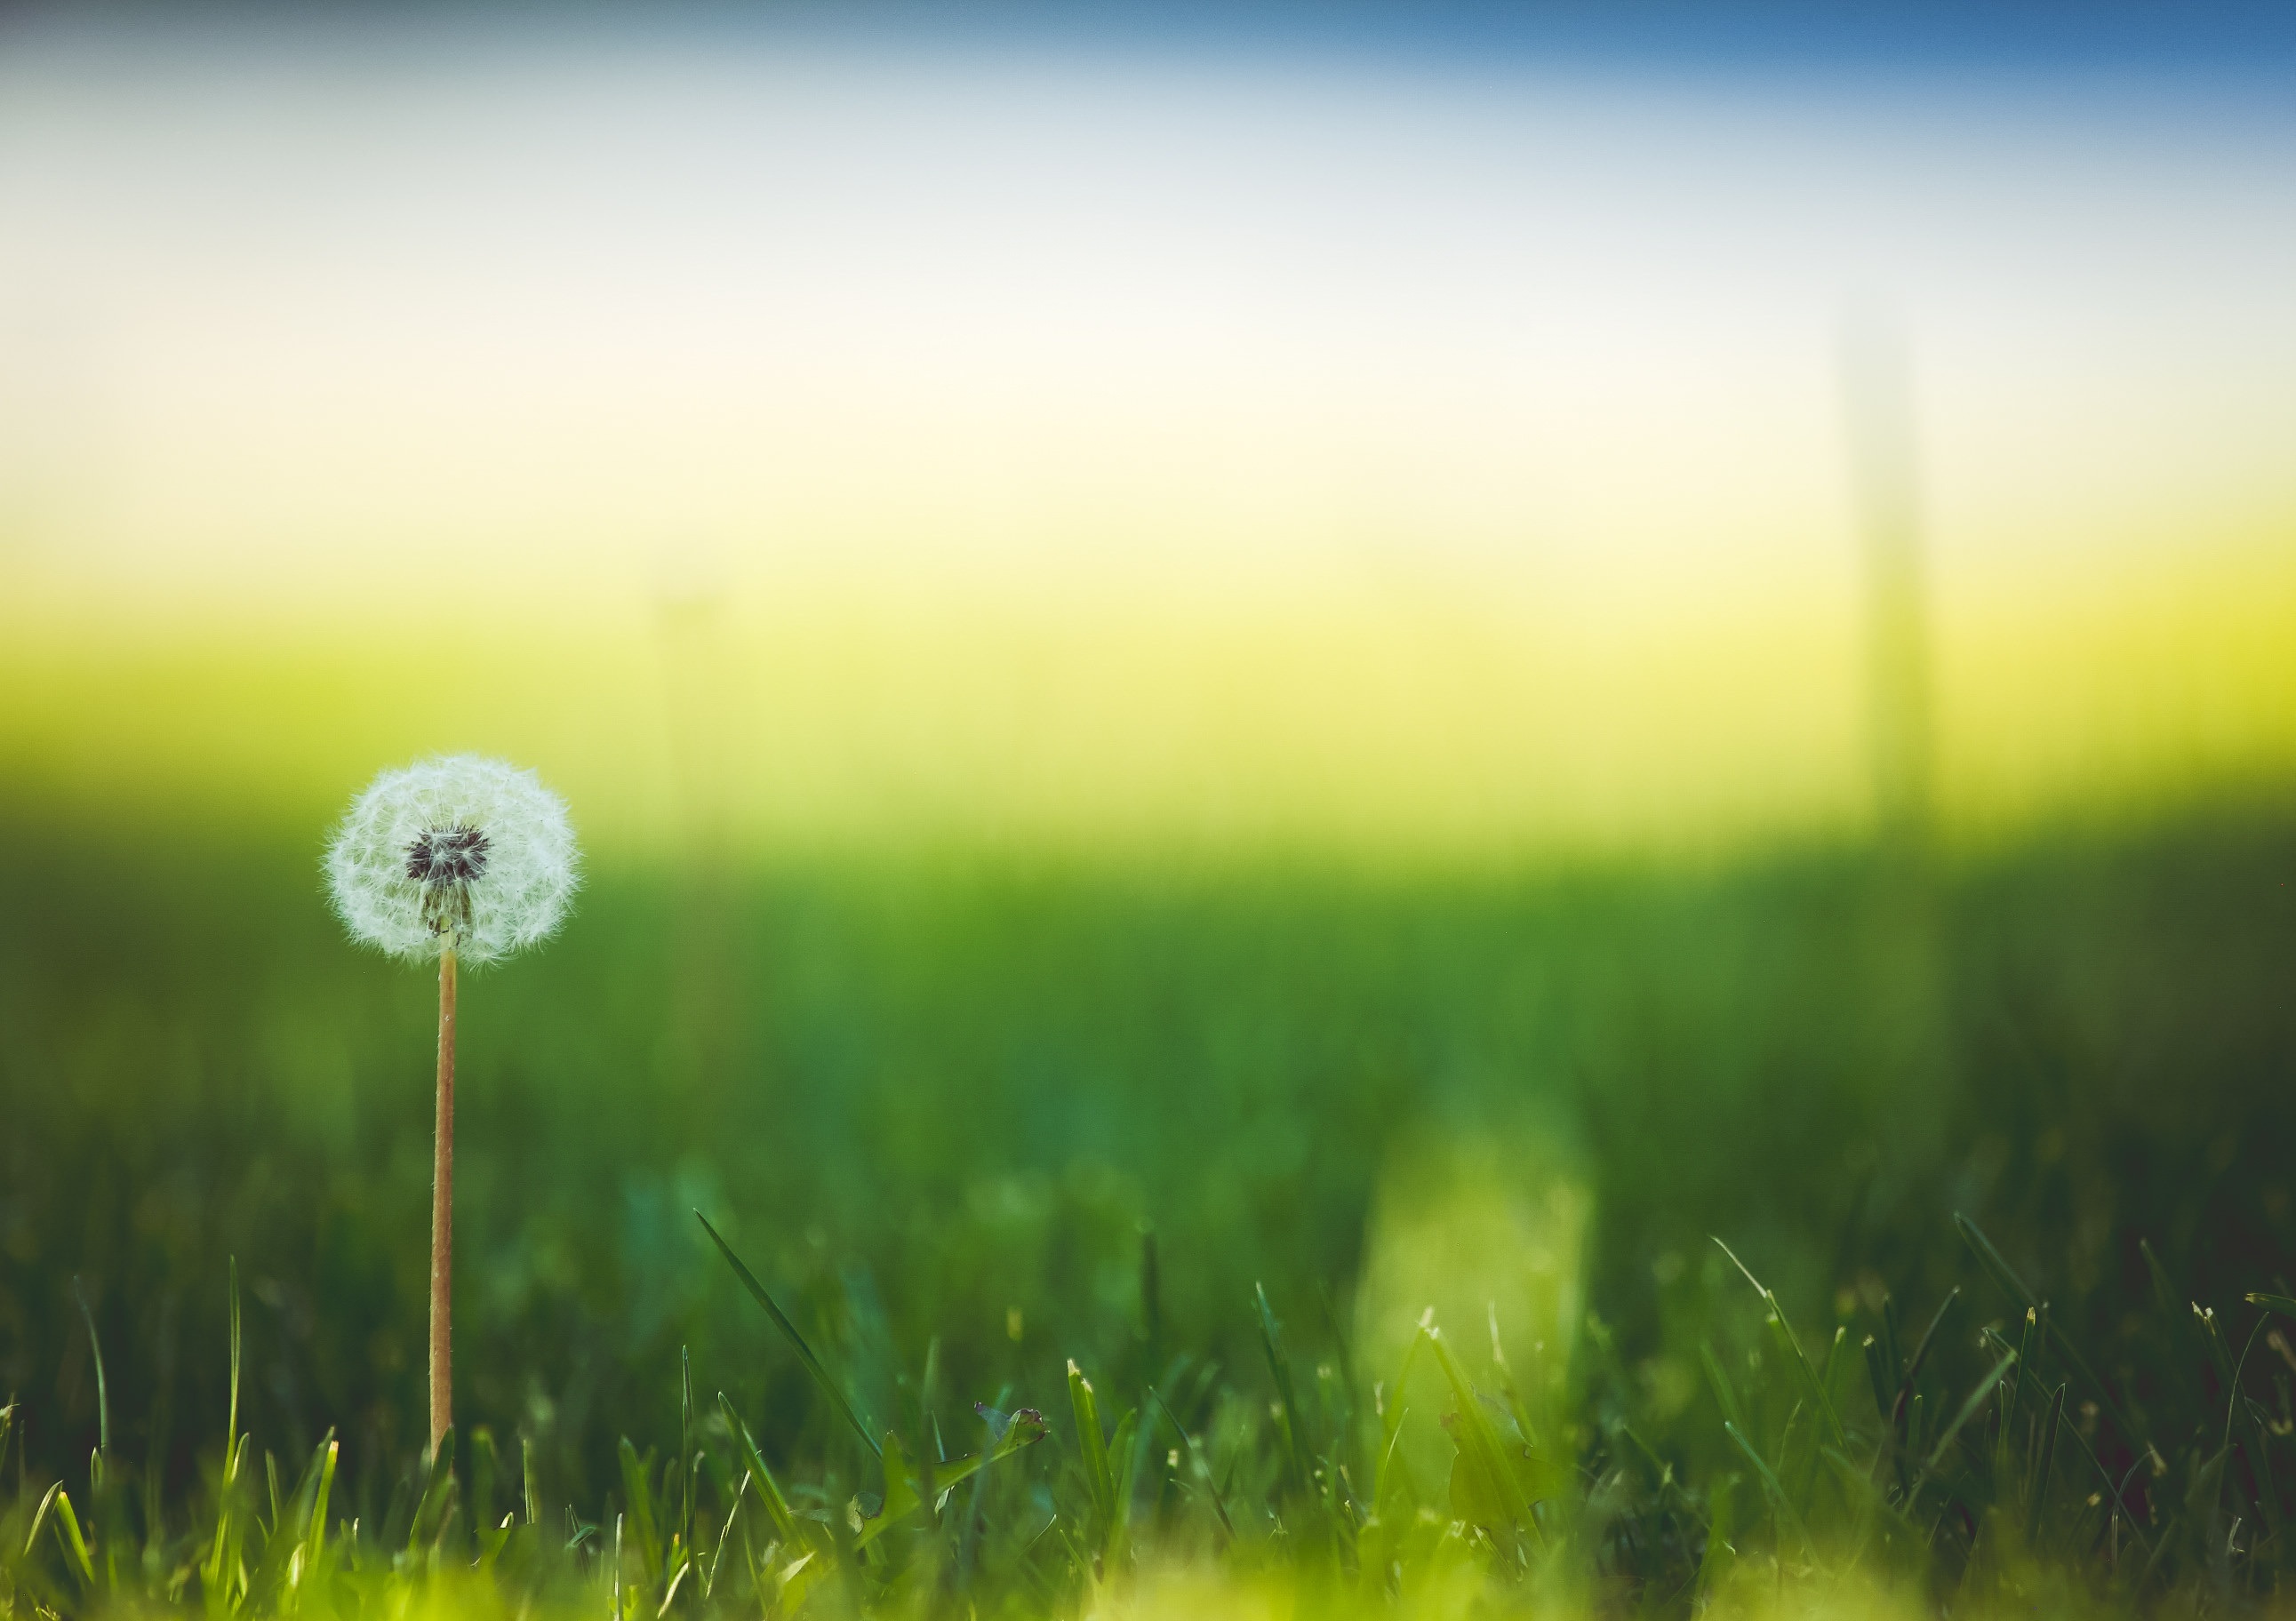
nature, grass, horizon, blossom, dew, light, cloud, plant, sky, sun, sunrise, sunset, field, lawn, meadow, dandelion, prairie, sunlight, morning, leaf, flower, bloom, green, reflection, flora, grassland, moisture, macro photography, hd wallpaper, atmospheric phenomenon, grass family, computer wallpaper